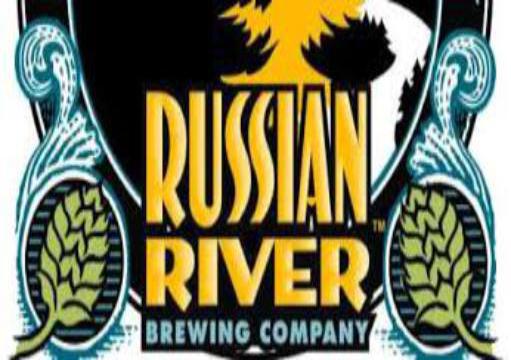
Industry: Food